Seismic wave

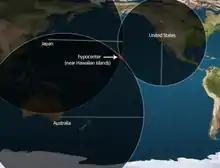
The hypocenter/epicenter of an earthquake is calculated by using the seismic data of that earthquake from at least three different locations. The hypocenter/epicenter is found at the intersection of three circles centered on three observation stations, here shown in Japan, Australia and the United States. The radius of each circle is calculated from the difference in the arrival times of P and S waves at the corresponding station.

In the case of local or nearby earthquakes, the difference in the arrival times of the P and S waves can be used to determine the distance to the event. In the case of earthquakes that have occurred at global distances, three or more geographically diverse observing stations (using a common clock) recording P wave arrivals permits the computation of a unique time and location on the planet for the event. Typically, dozens or even hundreds of P wave arrivals are used to calculate hypocenters. The misfit generated by a hypocenter calculation is known as "the residual". Residuals of 0.5 second or less are typical for distant events, residuals of 0.1–0.2 s typical for local events, meaning most reported P arrivals fit the computed hypocenter that well. Typically a location program will start by assuming the event occurred at a depth of about 33 km; then it minimizes the residual by adjusting depth. Most events occur at depths shallower than about 40 km, but some occur as deep as 700 km.